Sha Tin Sewage Treatment Works

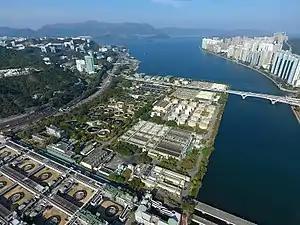
Overview of Sha Tin Sewage Treatment Works. Sha Tin Hoi and Ma On Shan are in the background.

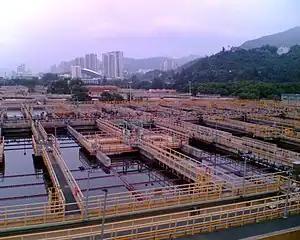
Sha Tin Sewage Treatment Works

Sha Tin Sewage Treatment Works is a sewage treatment facility in Hong Kong. It is located in Ma Liu Shui, Sha Tin, along the Shing Mun River, at its mouth into Sha Tin Hoi (Tide Cove).